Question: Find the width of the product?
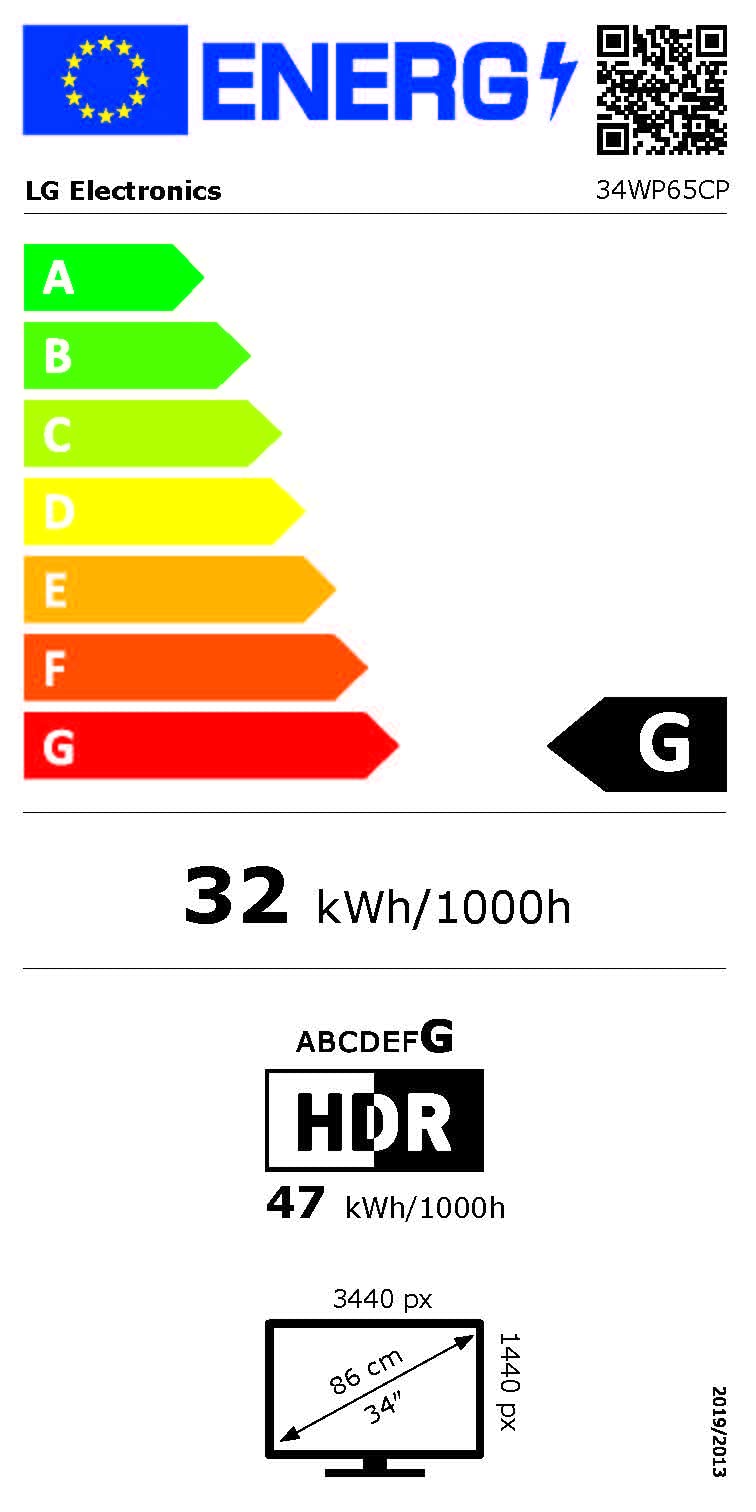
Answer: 34.0 inch